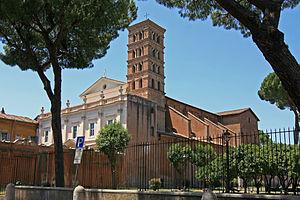
Aventino est une zone urbaine de la ville de Rome, désigné par le code 1.c, qui s'étend sur les deux rioni du Municipio I suivants :
La basilique Santi Bonifacio e Alessio est une basilique mineure située à Rome sur l'Aventin et dédiée à Boniface de Tarse et Alexis de Rome. Bien que d'origine très ancienne d'importants travaux effectués au XVIIIᵉ siècle ont transformé son intérieur en édifice baroque. Depuis 1860 elle est confiée aux religieux somasques qui en assurent les services pastoraux.